School system in South Tyrol

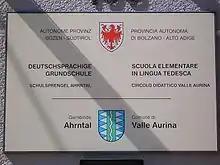
Sign of the German language primary school in St. Johann/Ahrntal

Siegfried Baur assesses the socio-linguistic foundations of second language acquisition with regard to three types of area: